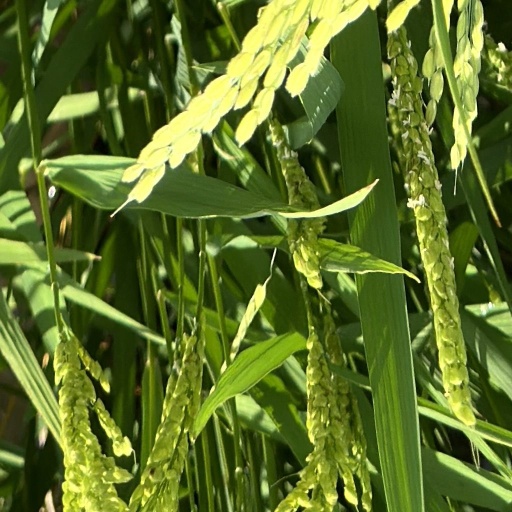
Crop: rice